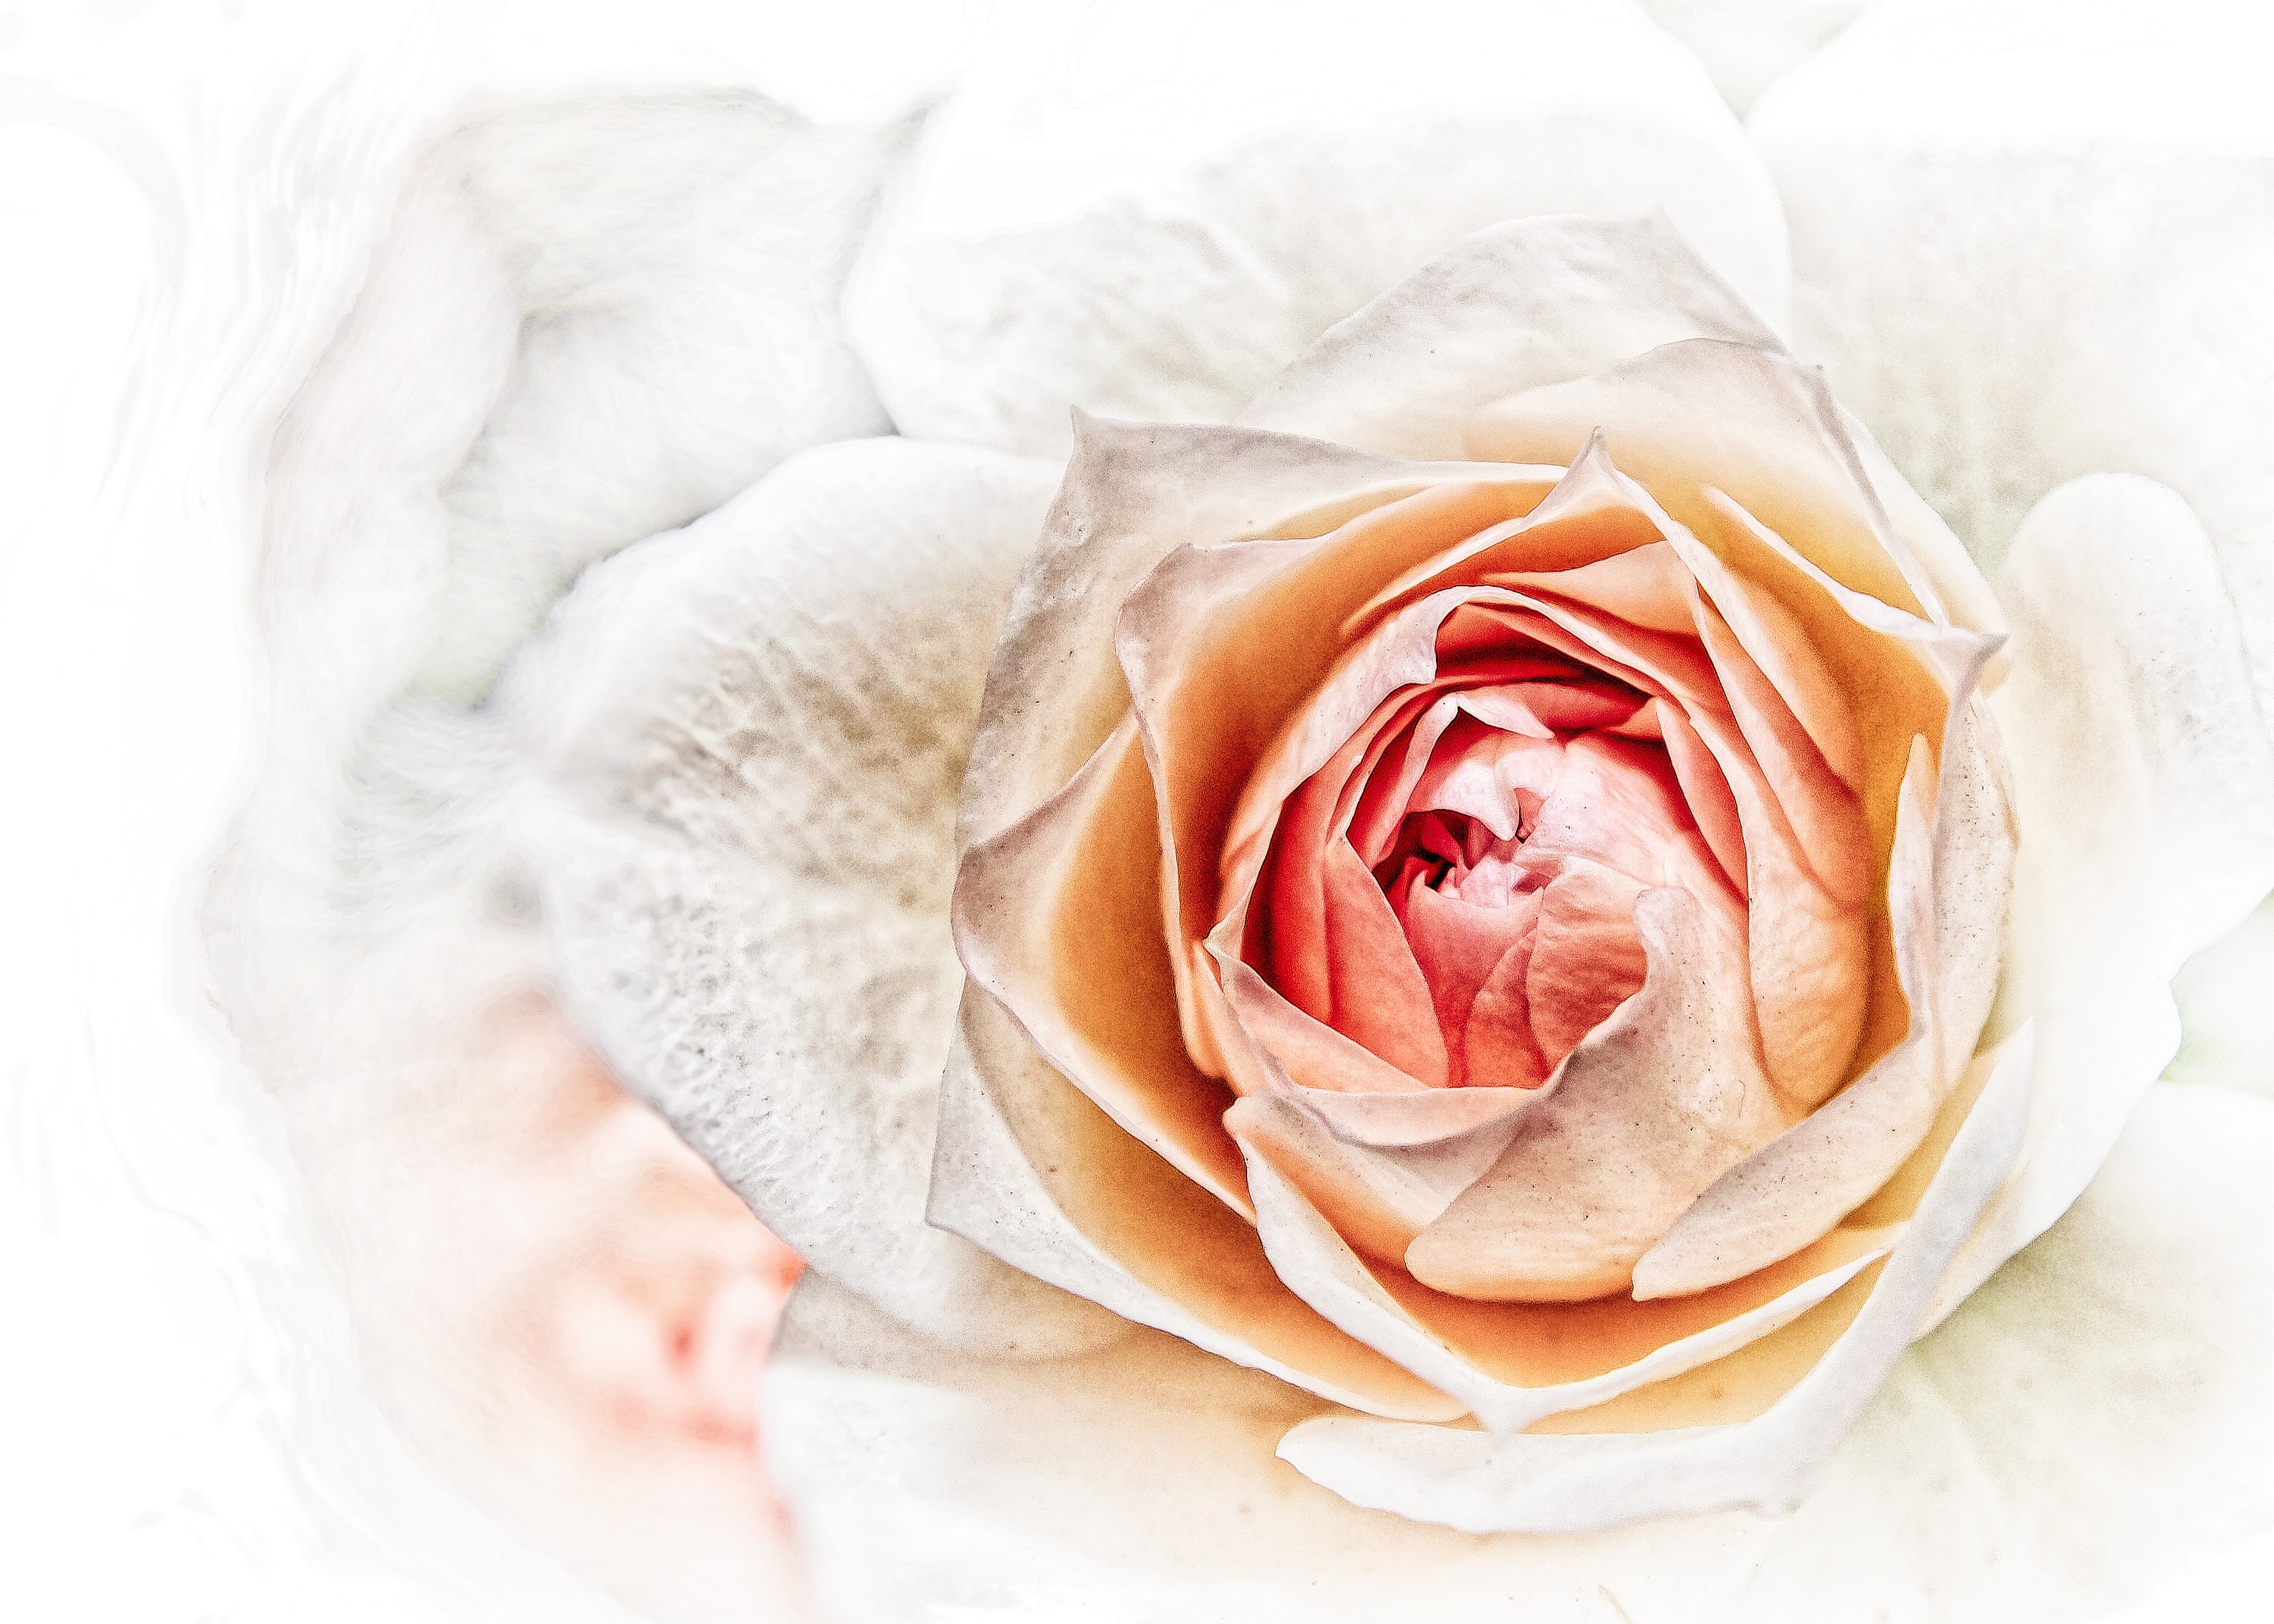
nature, blossom, plant, flower, petal, bloom, rose, romance, child, pink, close, flora, close up, product, hdr, beautiful, organ, pink rose, emotion, floribunda, rose bloom, rose blooms, flowering plant, garden roses, rose family, flower bouquet, blossom fragrance, land plant